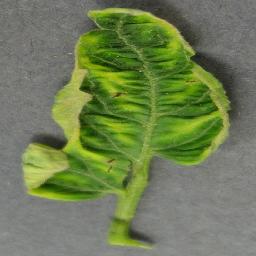
Label: Tomato___Tomato_Yellow_Leaf_Curl_Virus